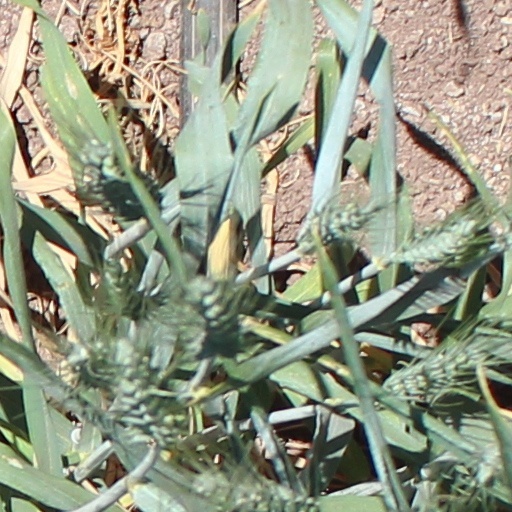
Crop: wheat